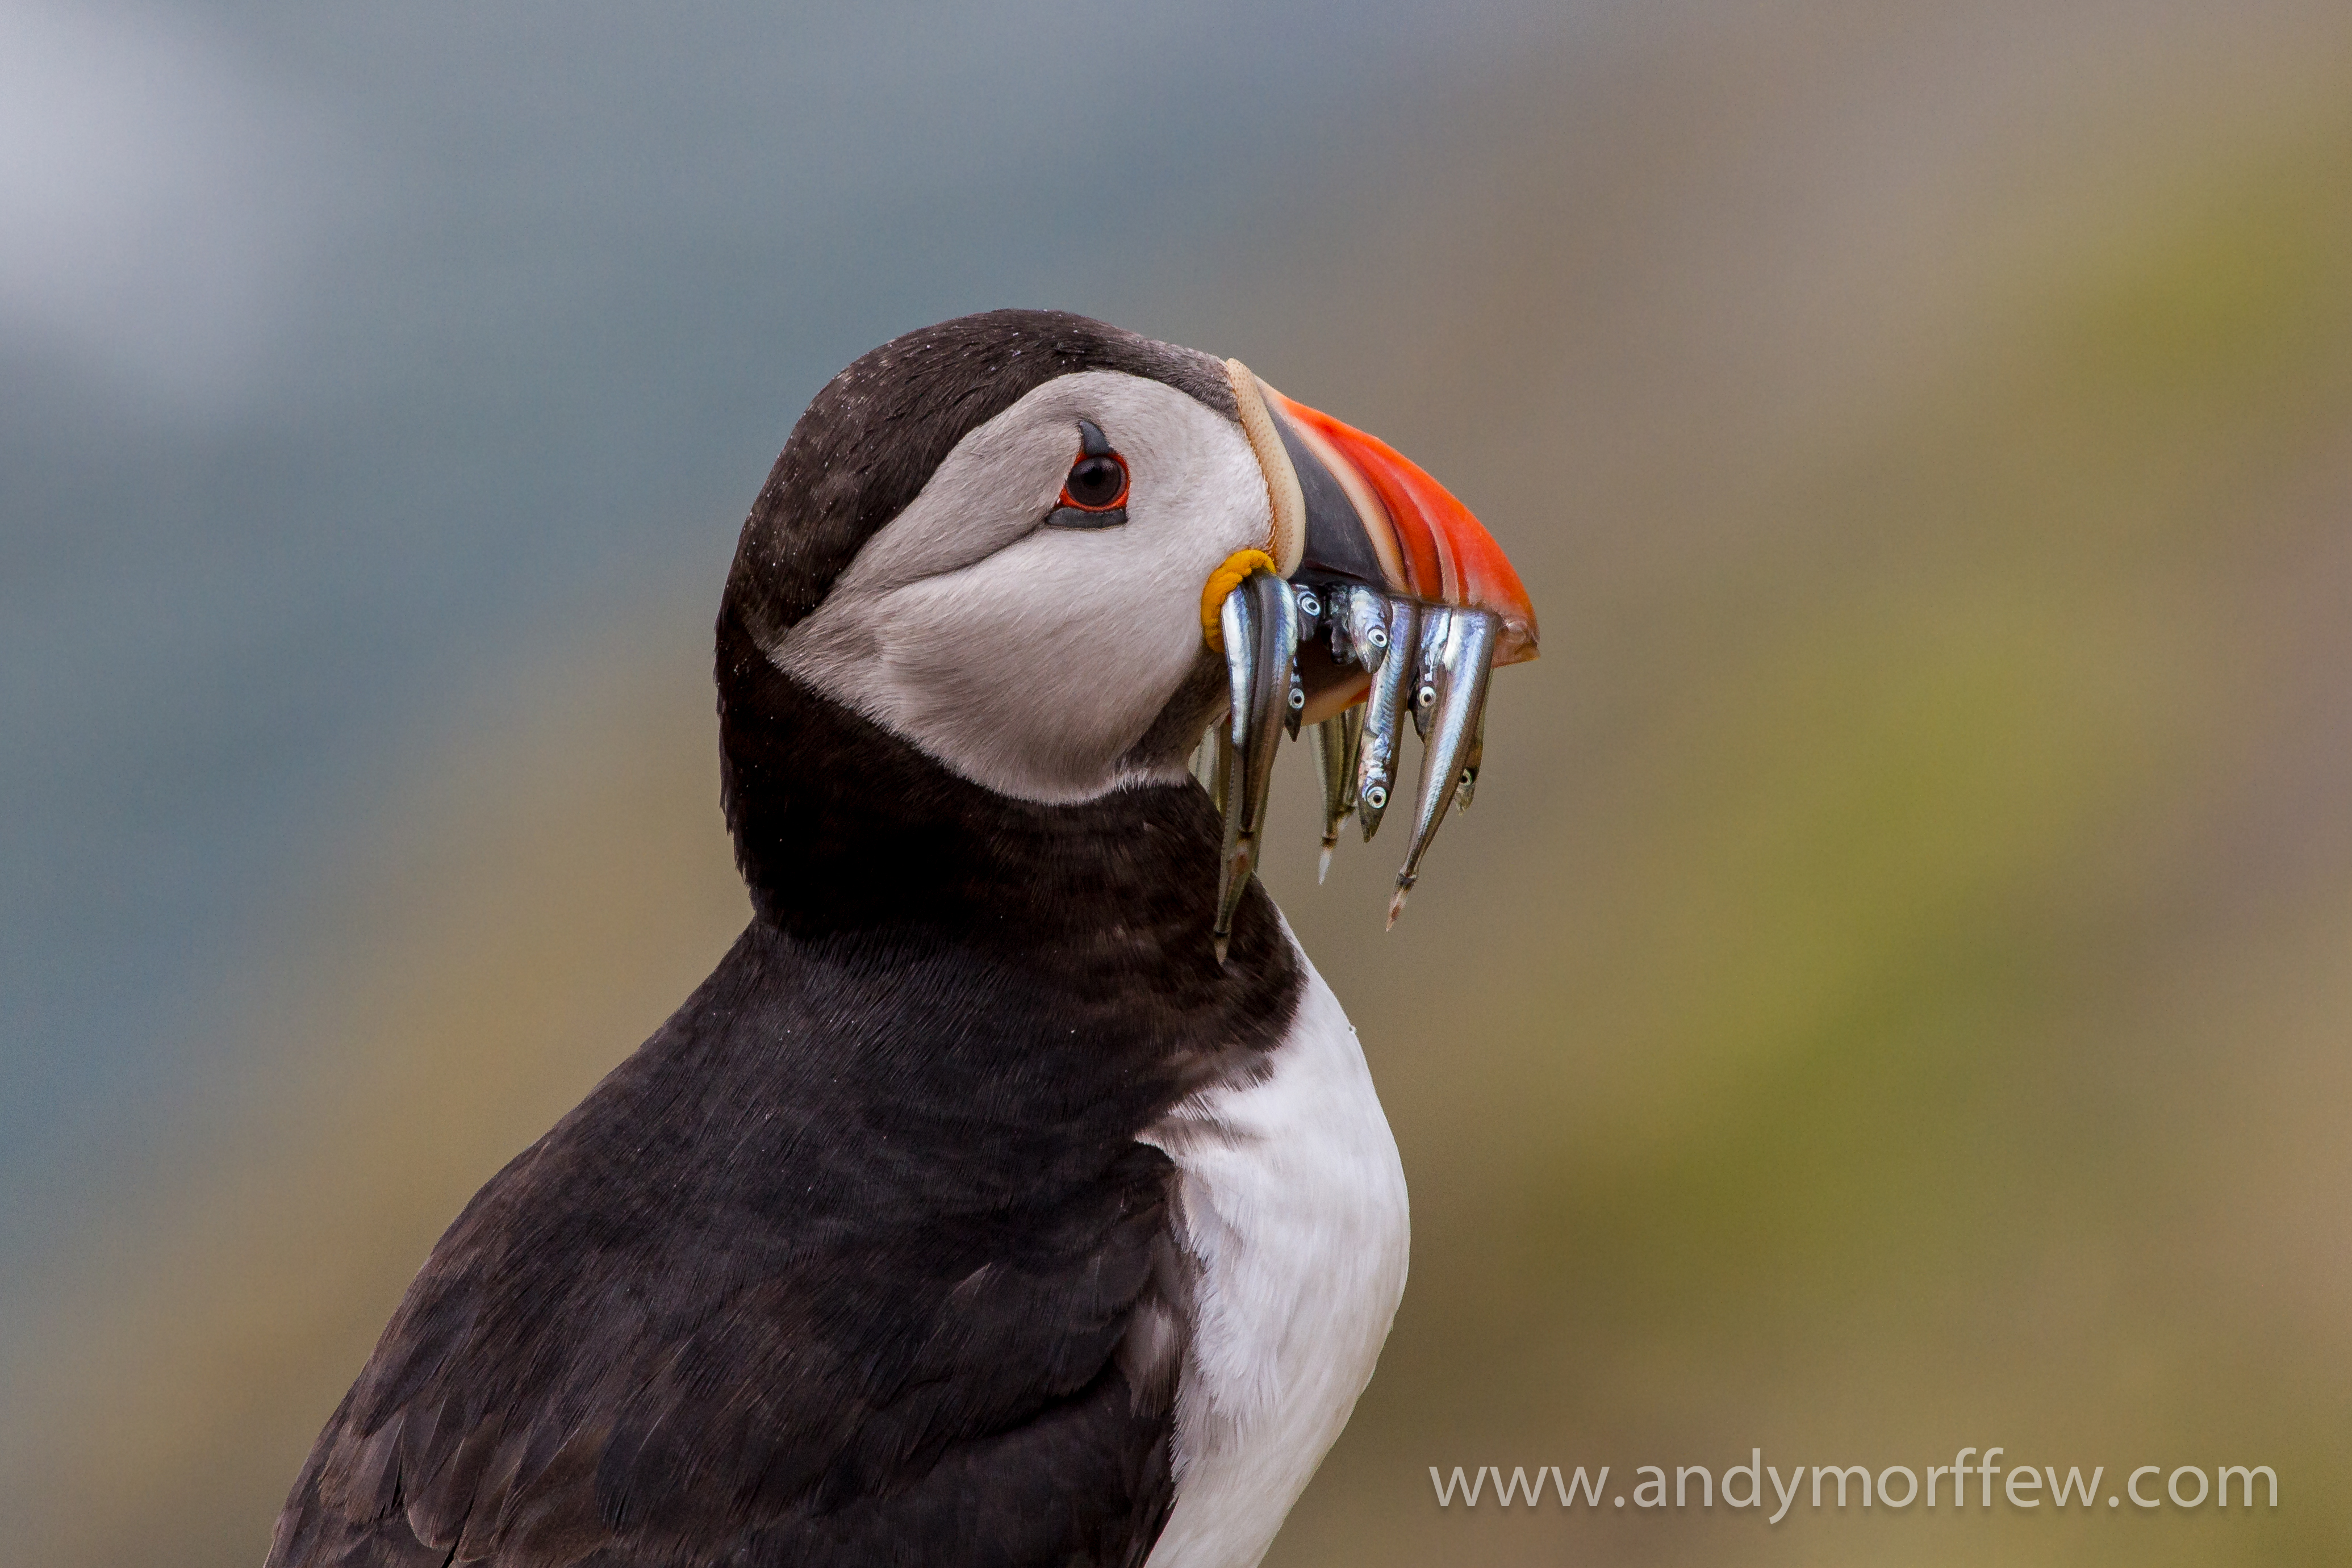
bird, wing, seabird, wildlife, beak, fauna, puffin, close up, wales, vertebrate, andymorffew, morffew, naturethroughthelens, sandeels, skomerisland, charadriiformes